Port of New York and New Jersey

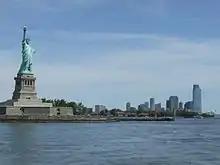
The Statue of Liberty and Ellis Island recall the era of transatlantic immigration to America

Channelization and landfilling began in the colonial era and continued well into the 20th century. The expansion of the land area of Lower Manhattan through encroachment began in the 17th-century Dutch settlement of New Amsterdam and continued into 20th century.